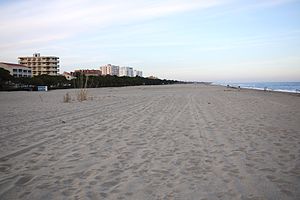
Argelès-sur-Mer
Argelès strand
Argelès-sur-Mer er en by og kommune i departementet Pyrénées-Orientales i Sydfrankrig. Argelès ligger i det gamle landskab Roussillon, som er den franske del af Catalonien.